Ofoten Line

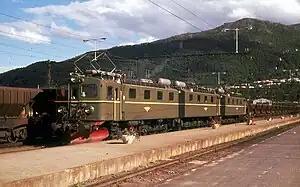
NSB El 12 locomotive hauling an ore train

During the 1960s, LKAB again decided to increase the need for transport, and NSB ordered six El 15, with a power output of . Although never permanently coupled together, the units normally operated in pairs when hauling ore trains. The El 4 was used until 1964, and El 3 until 1967. Neither the El 3, El 4 or Oe has been preserved.